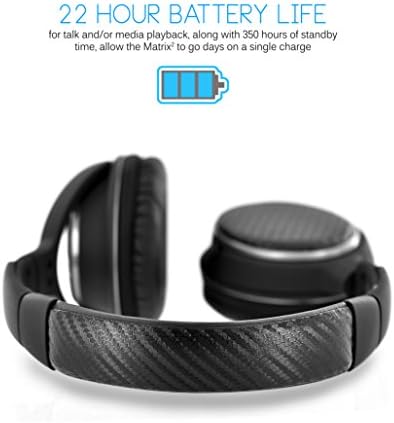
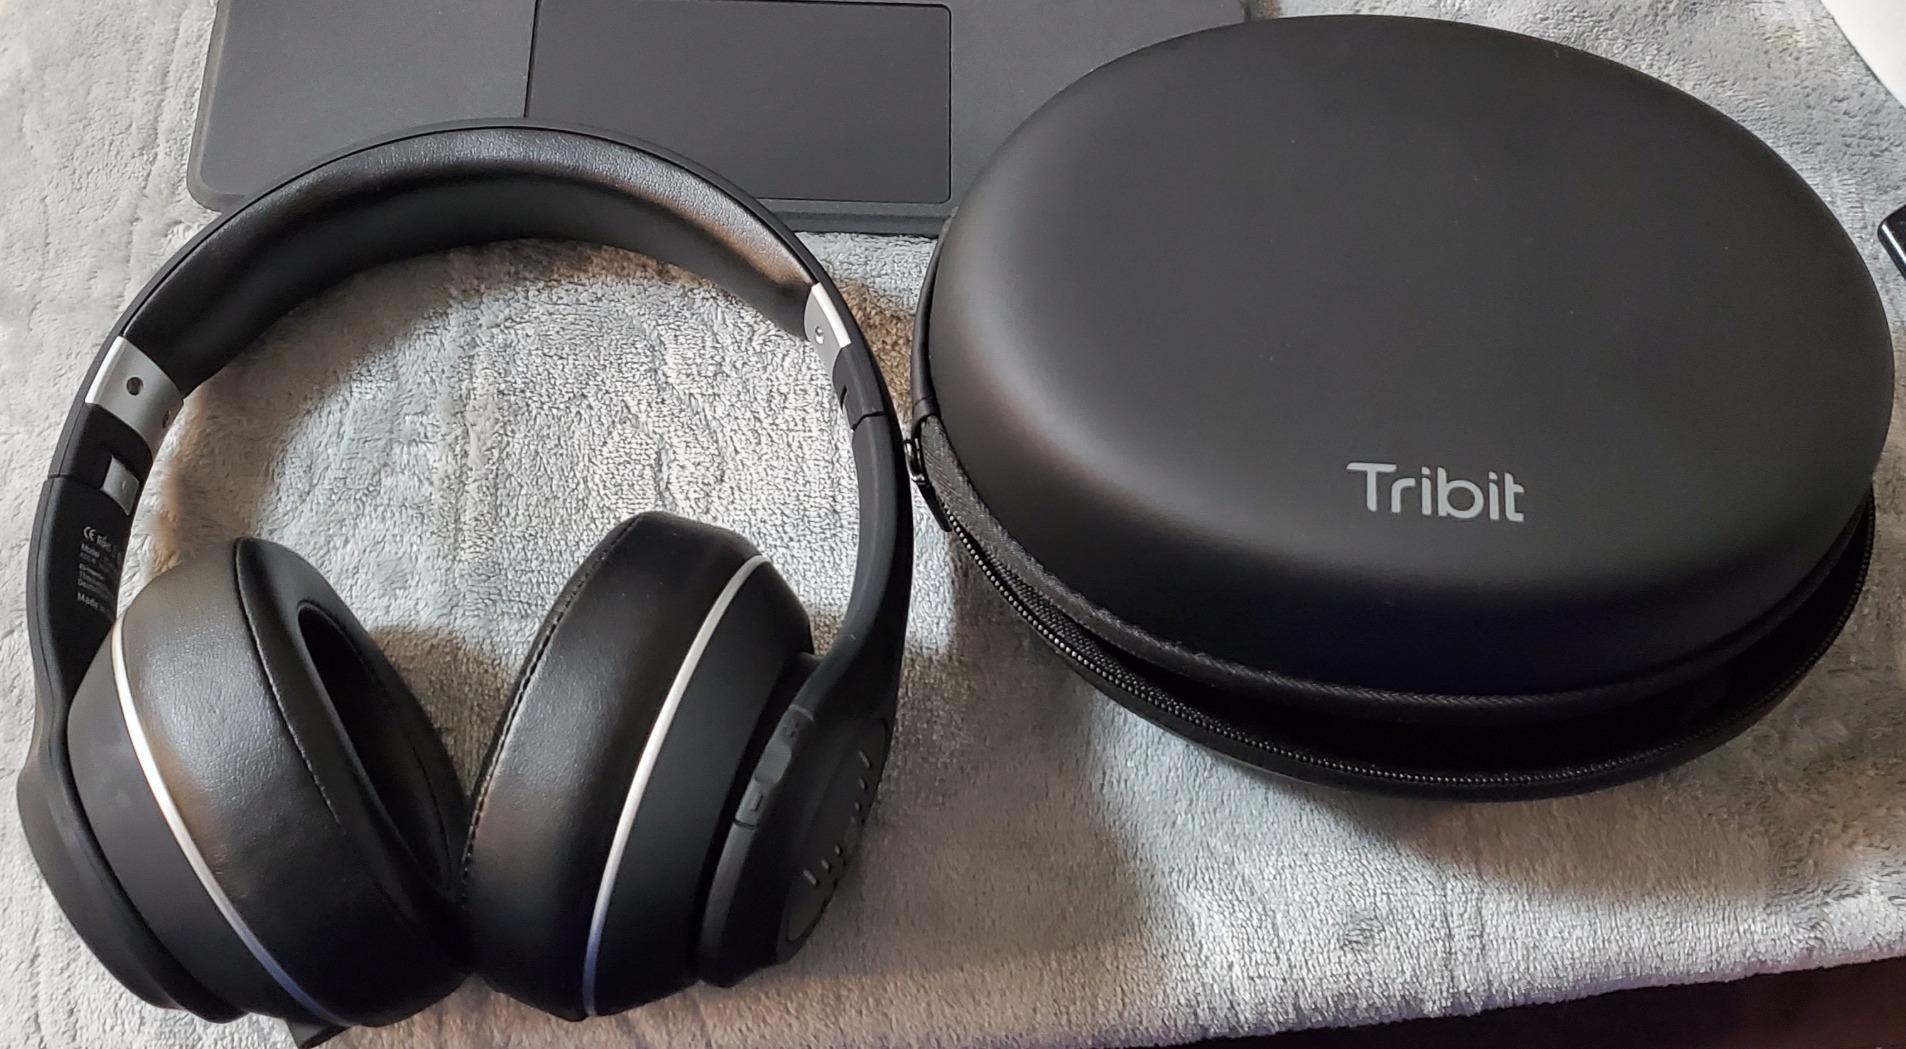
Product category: headphones
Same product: no